Danny Darwin

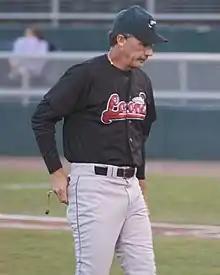
Darwin as a pitching coach with the Great Lakes Loons in 2008

Danny Wayne Darwin (born October 25, 1955), known as "the Bonham Bullet", is an American professional baseball pitcher and coach, who played in Major League Baseball (MLB) for the Texas Rangers, Milwaukee Brewers, Houston Astros, Boston Red Sox, Toronto Blue Jays, Pittsburgh Pirates, Chicago White Sox, and San Francisco Giants, from through . Over his MLB career, he amassed 171 wins and 182 losses, with a 3.84 earned run average (ERA).